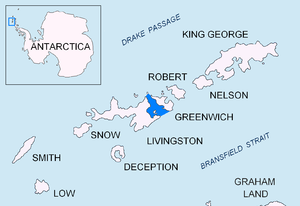
Le détroit McFarlane est un détroit séparant l'île Livingston et l'île Greenwich dans les îles Shetland du Sud, en Antarctique.